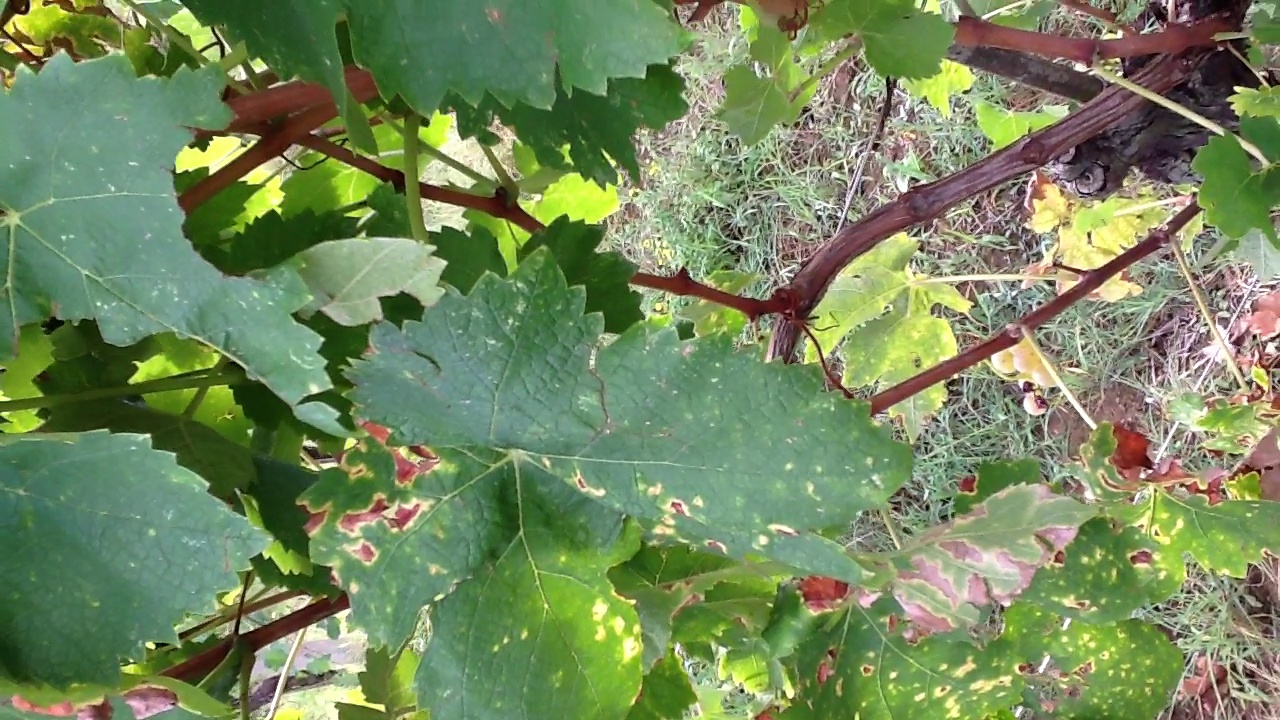
Label: esca